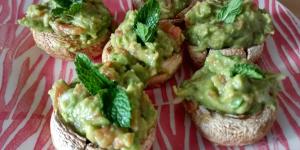
champinones rellenos con guacamole